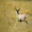
Label: deer